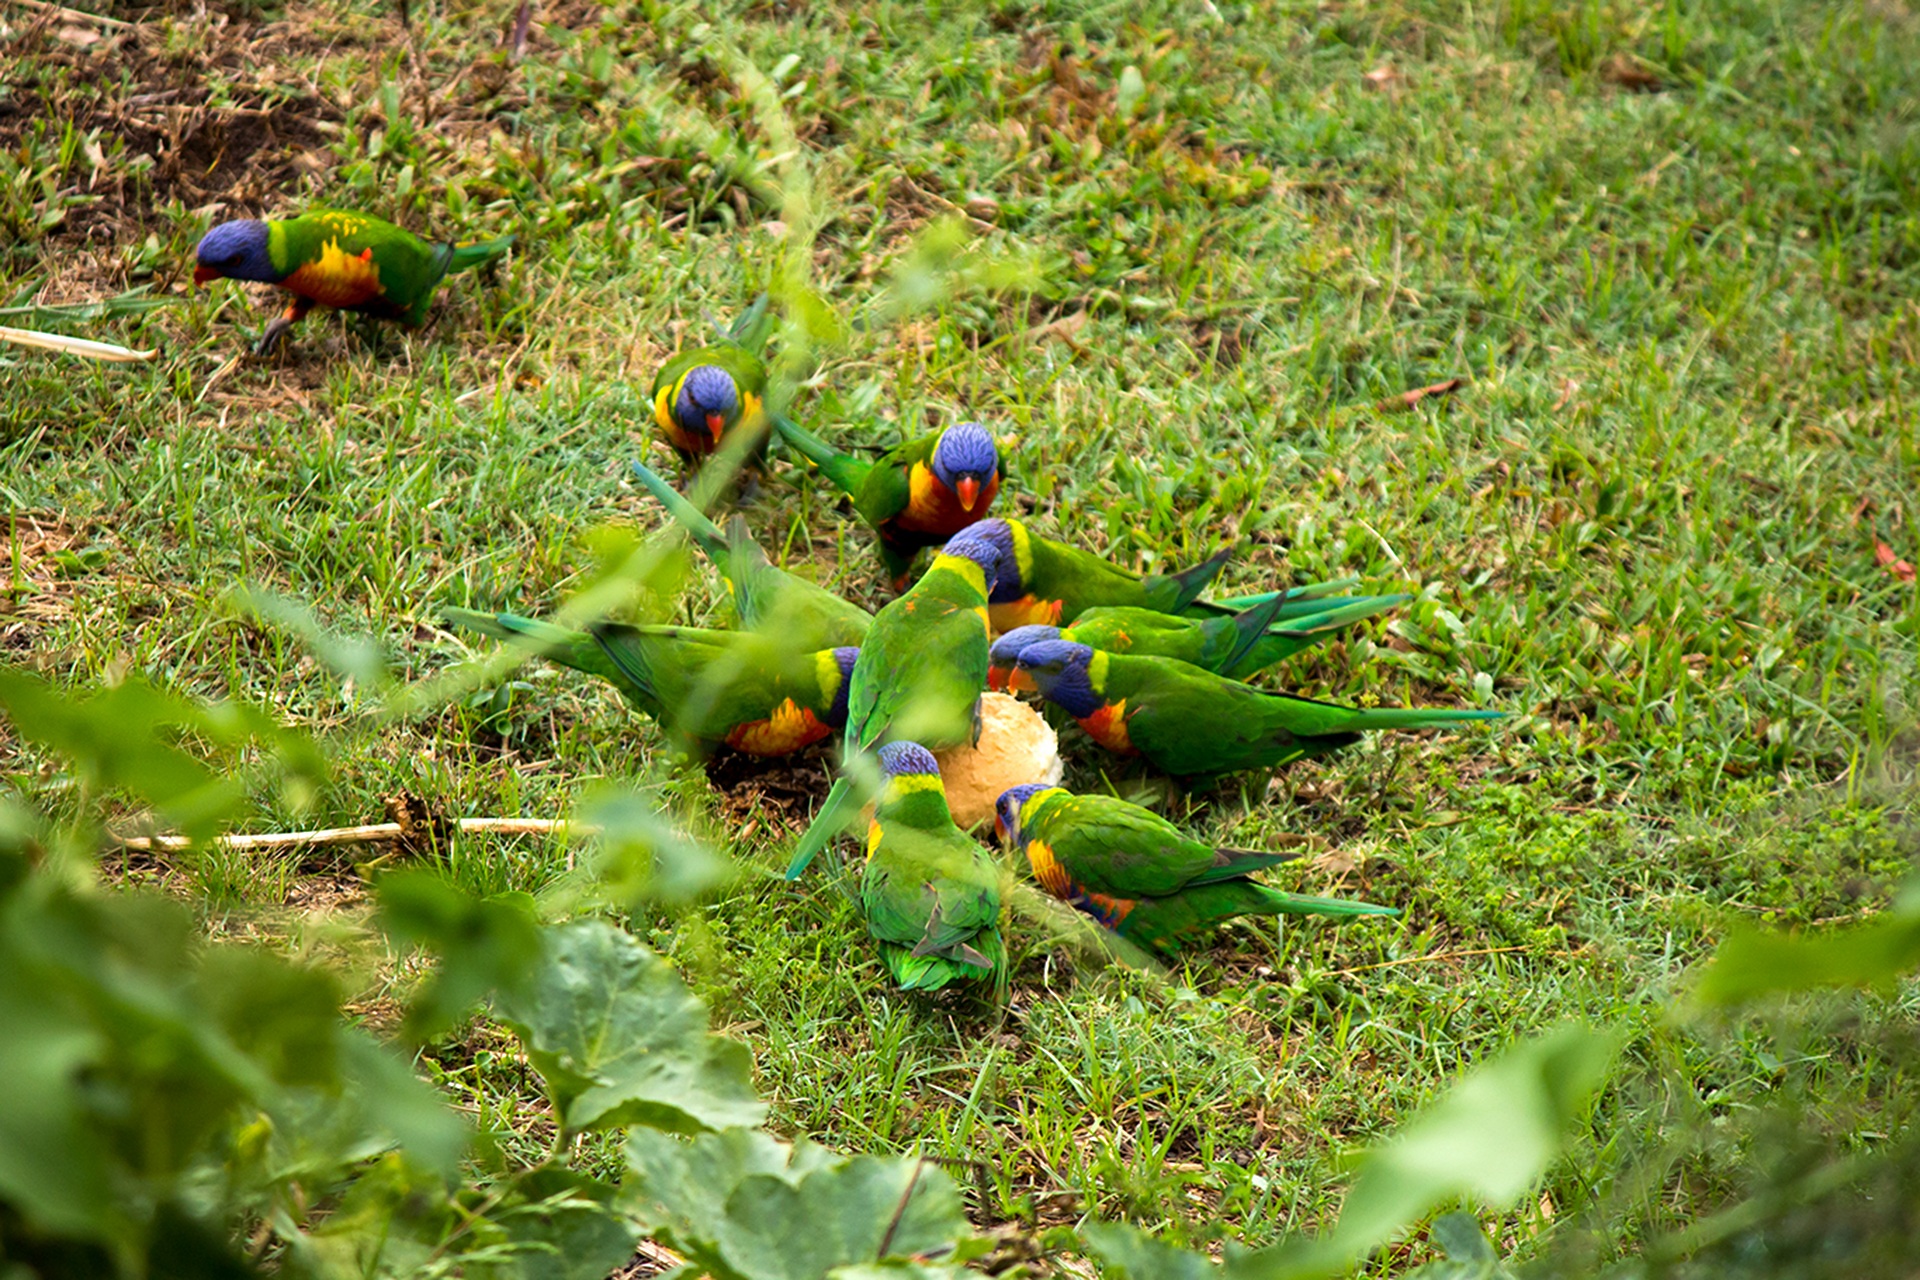
nature, grass, bird, lawn, leaf, flower, animal, fly, wildlife, green, beak, colourful, color, flight, botany, colorful, garden, flora, bread, feather, fauna, rainbow, duck, parrot, parakeet, water bird, perching bird